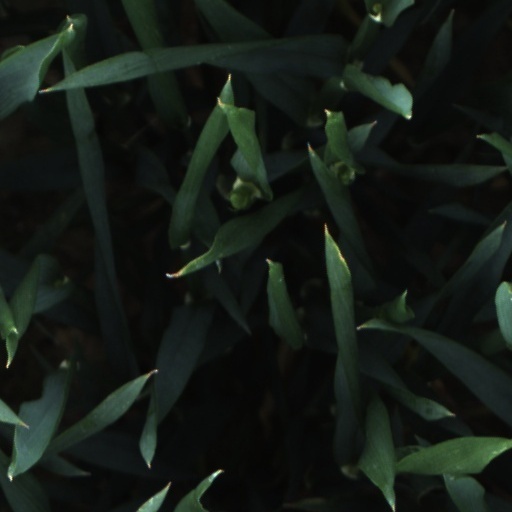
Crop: wheat